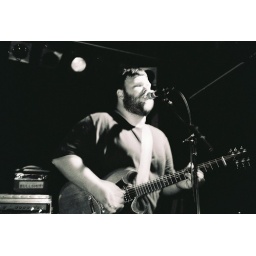
Photo by Matt Koroulis. Taken with 35mm black and white film.